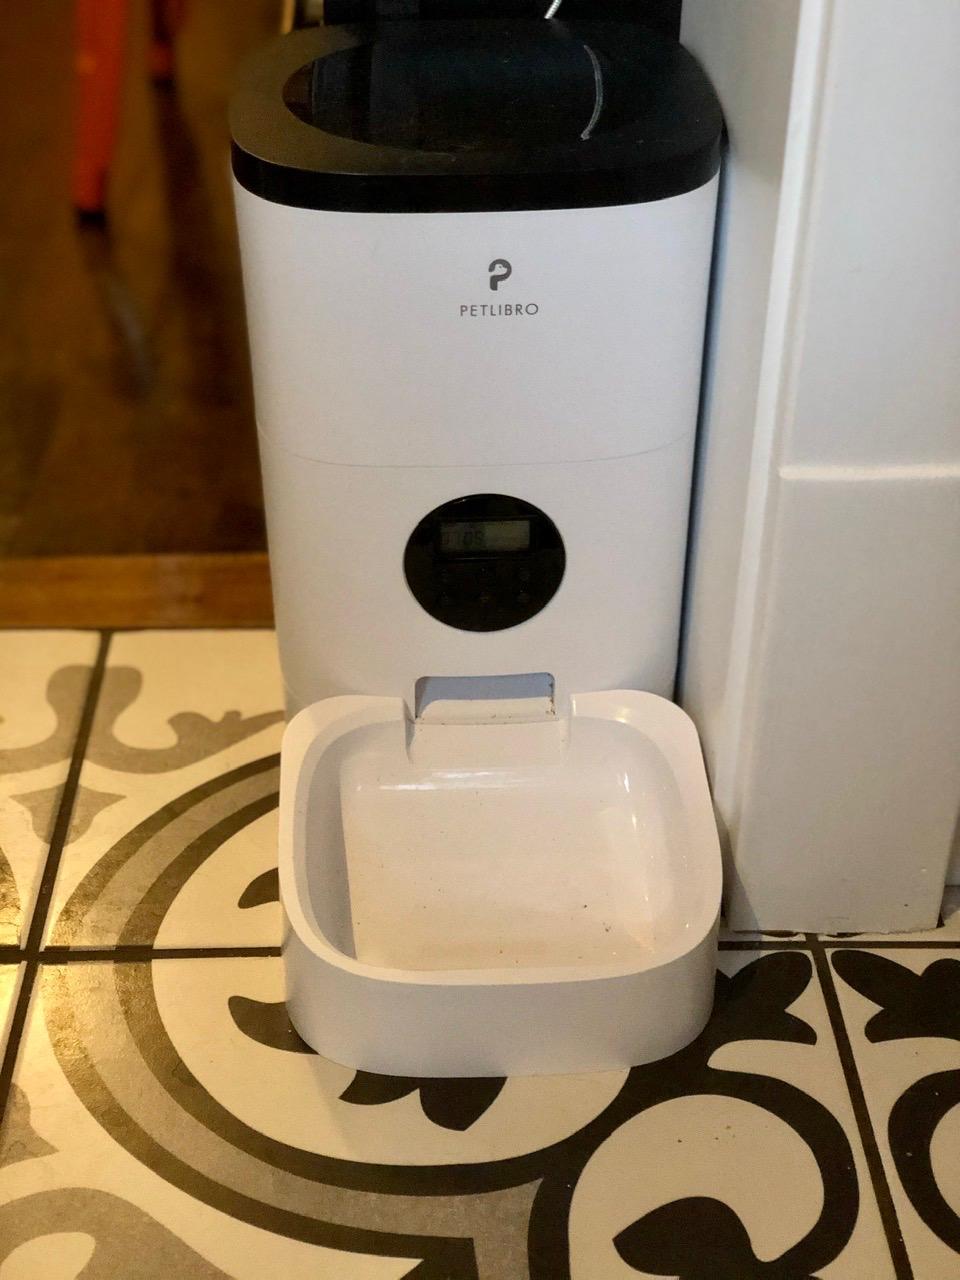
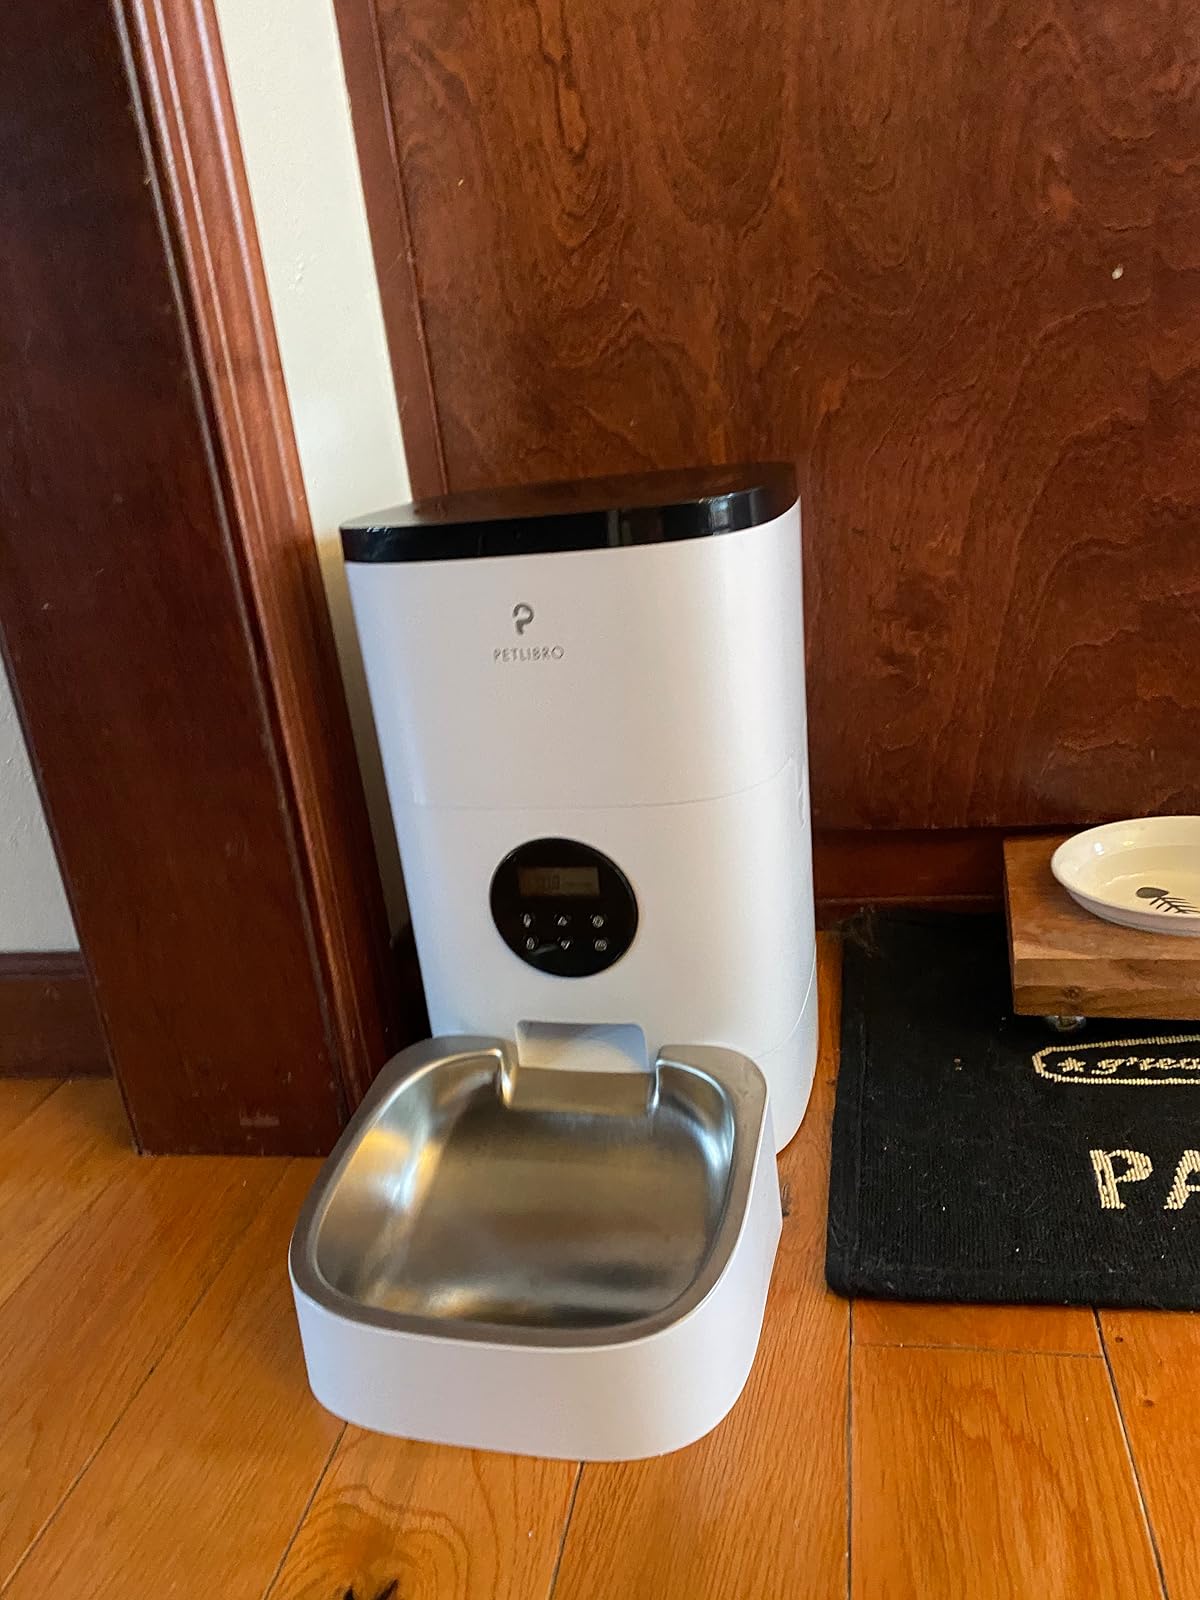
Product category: items_feeder
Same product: yes